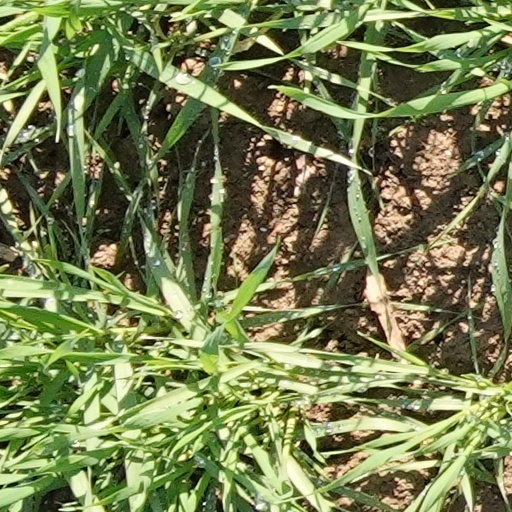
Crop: wheat